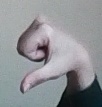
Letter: waw